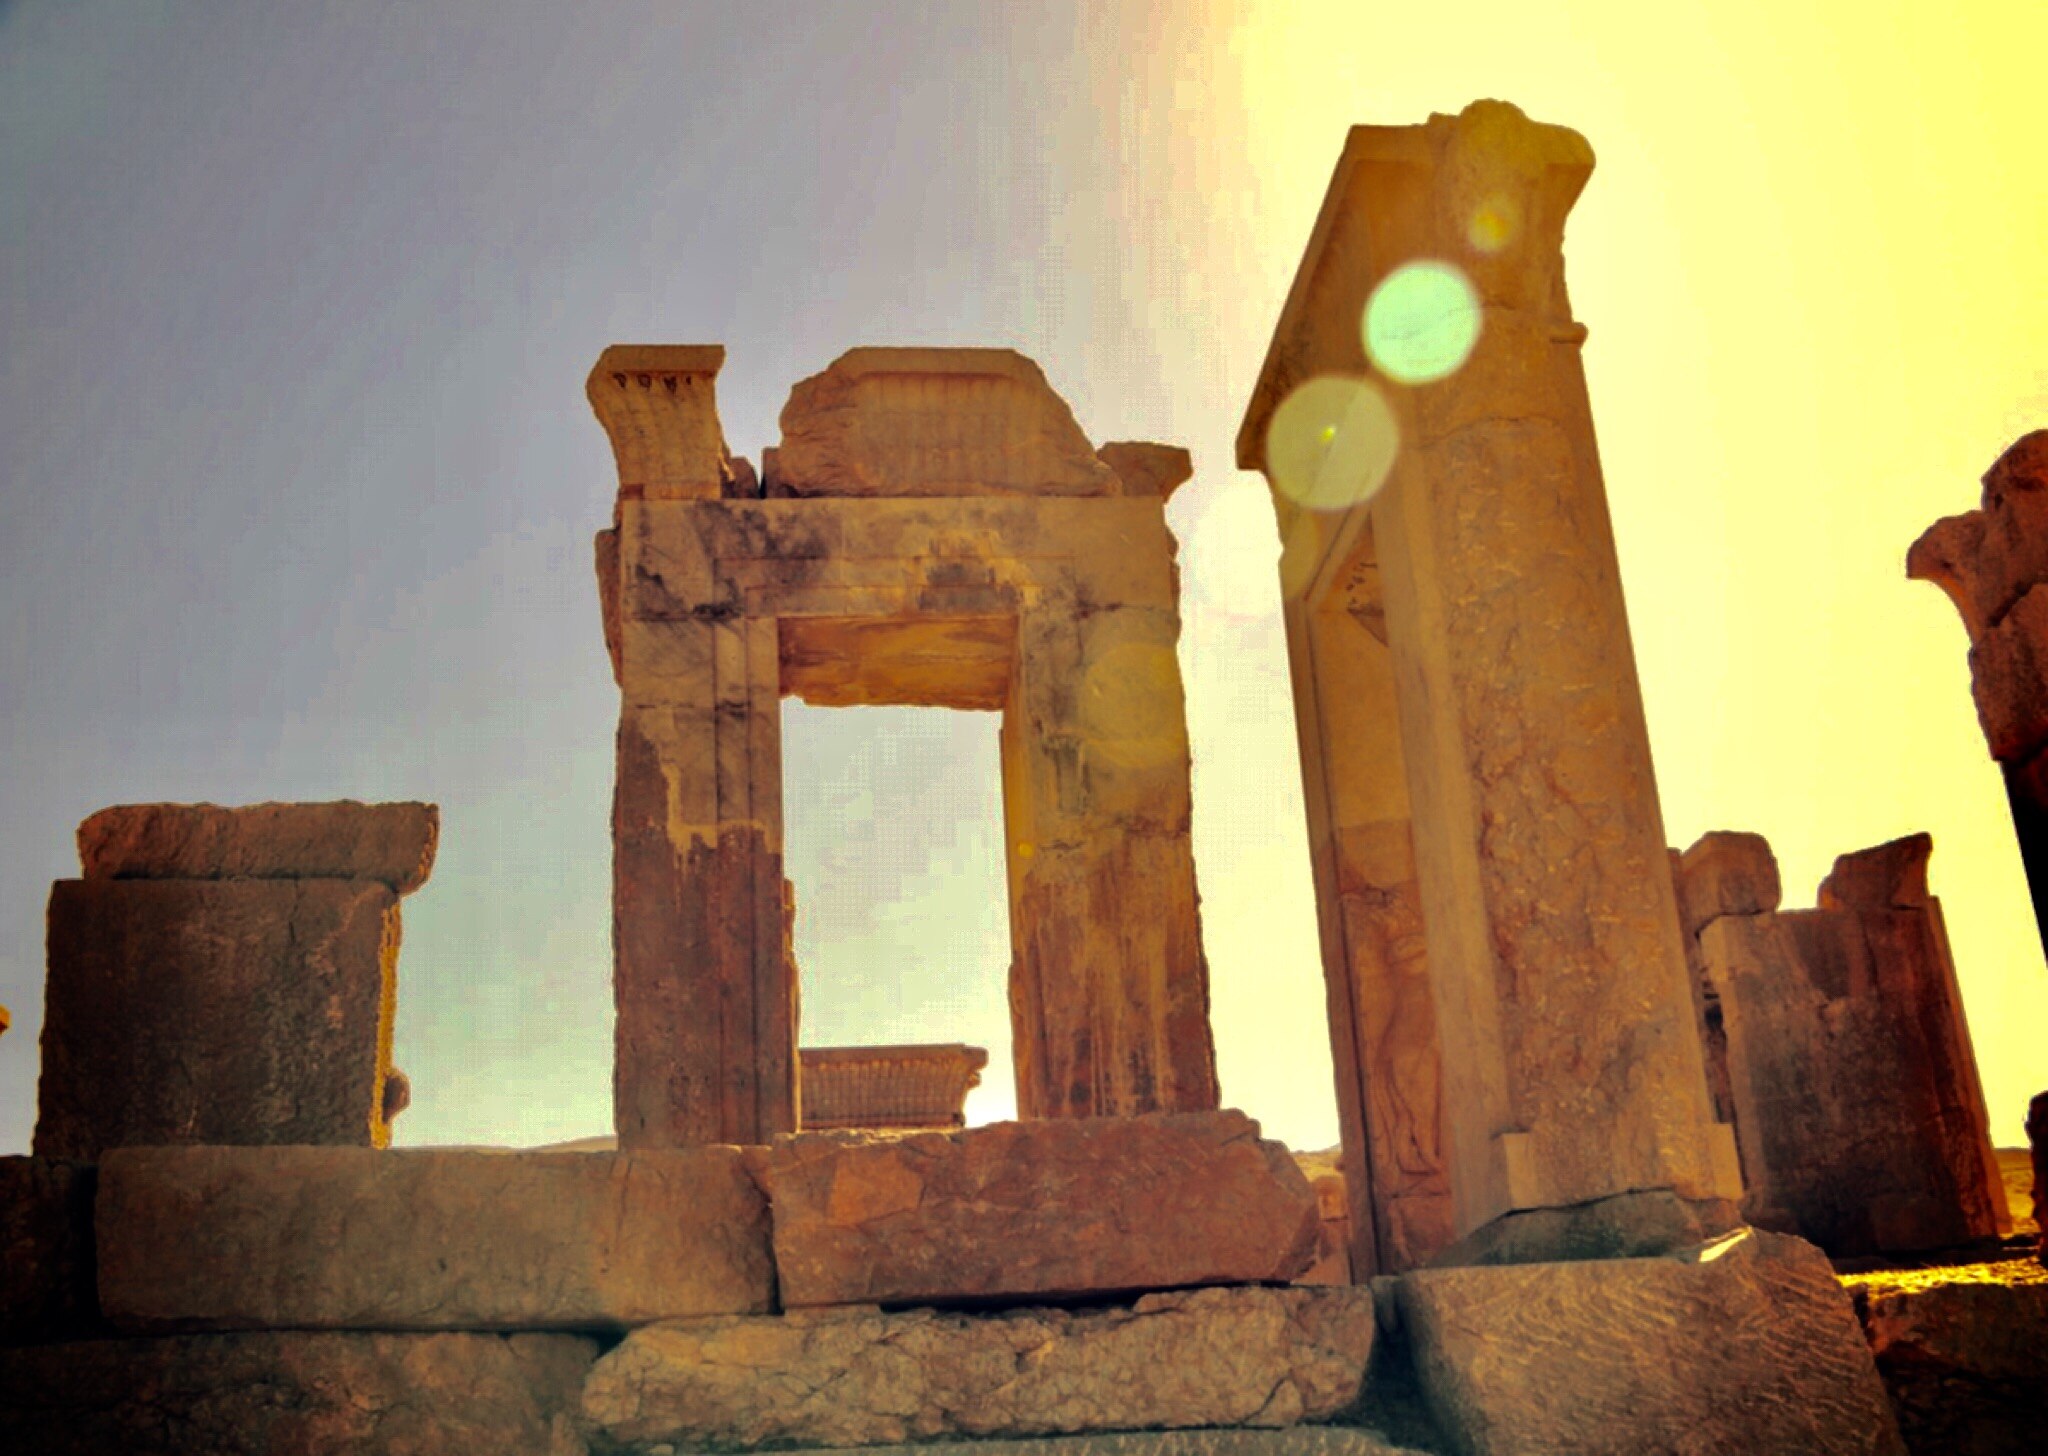
Title: TakhteJamshid1 Faeze Daghigh
Date: 2017-09-05
Categories: Gates in Persepolis, Self-published work, Images from Wiki Loves Monuments 2017, Cultural heritage monuments in Iran with known IDs, Uploaded via Campaign:wlm-ir, Images from Wiki Loves Monuments 2017 in Iran, Images from Wiki Loves Monuments in Marvdasht